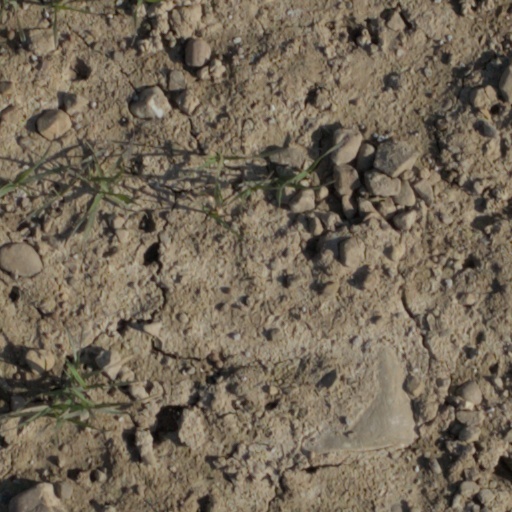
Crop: wheat